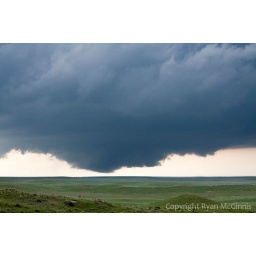
A wall cloud in Goshen County, Wyoming, June 5, 2009. RF